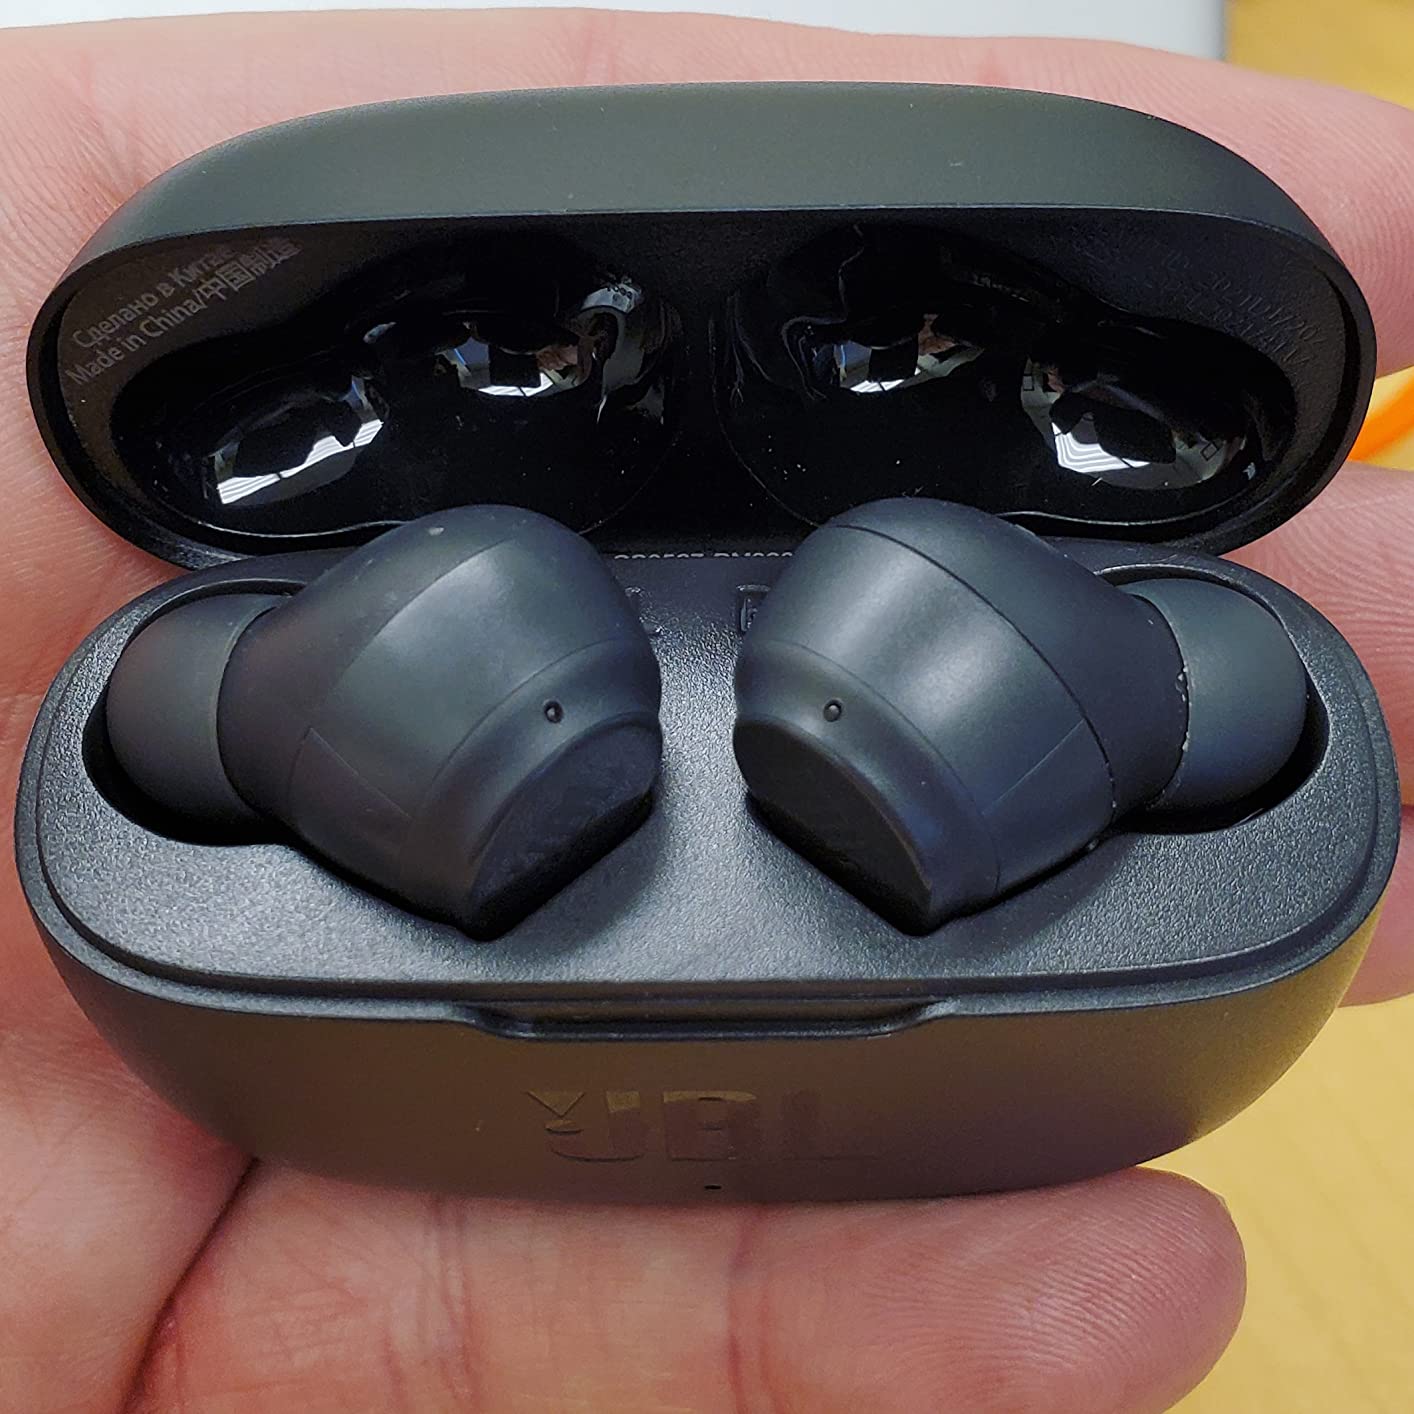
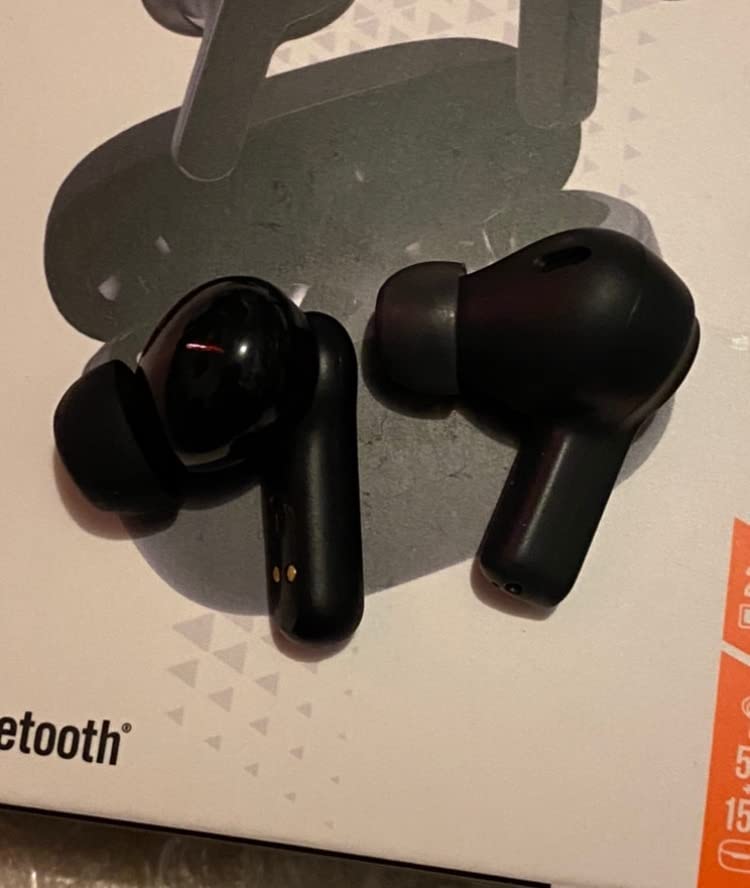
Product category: earbuds
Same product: yes